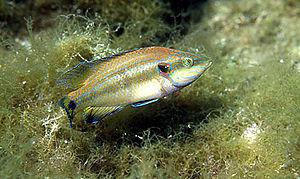
Les Labridae, ou communément nommés les Labres, représentent une vaste famille de poissons avec plus de 500 espèces distinctes. Ils constituent la deuxième plus grande famille des poissons marins et la troisième plus importante famille de l'ordre des Perciformes.